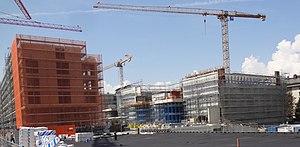
Nouvelles constructions autour de la future gare des Eaux-Vives, dans le cadre du CEVA. Projet O'Vives (logements, bureaux), et Nouvelle Comédie.
La gare de Genève-Eaux-Vives est une gare ferroviaire située dans le quartier des Eaux-Vives de Genève, et qui fut le terminus de la ligne d'Annemasse à Genève-Eaux-Vives. Jusqu'à sa fermeture provisoire le 27 novembre 2011 au soir, elle était la porte d'entrée genevoise du réseau TER vers la Haute-Savoie, via Annemasse, avec des liaisons ferroviaires directes pour Évian-les-Bains, La Roche-sur-Foron, Annecy ou Saint-Gervais-les-Bains-Le Fayet.